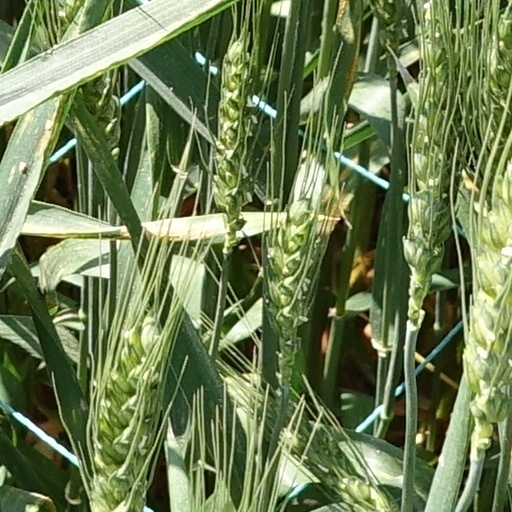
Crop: wheat